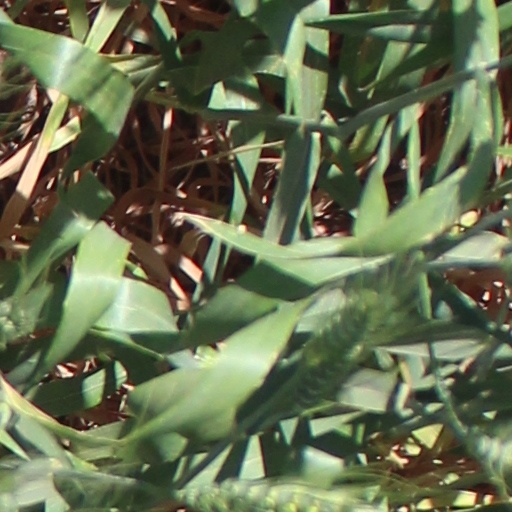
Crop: wheat